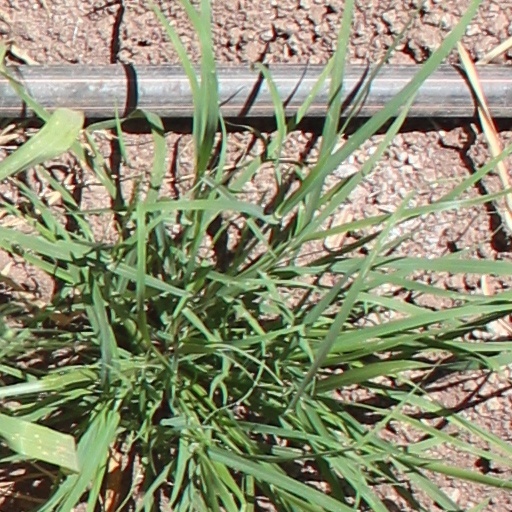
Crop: wheat